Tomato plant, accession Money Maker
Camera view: horizontal (90 deg, fisheye); turntable rotation: 180 degrees
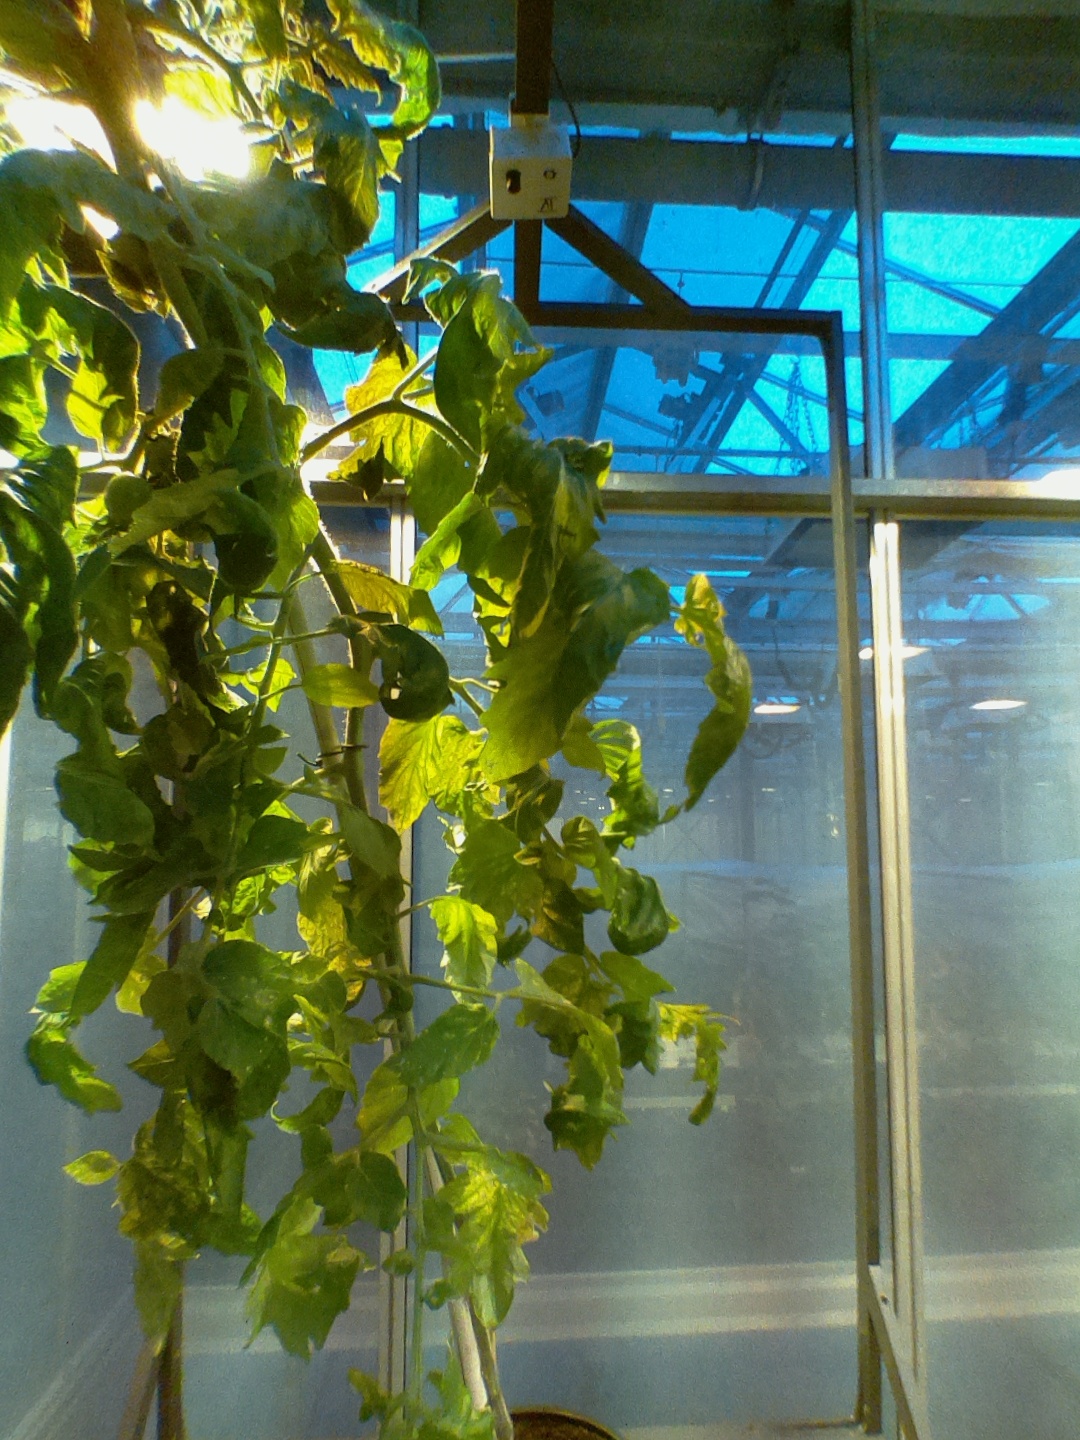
BBCH growth stage 74: 40%-50% of final fruit size